Steve Reich and Musicians

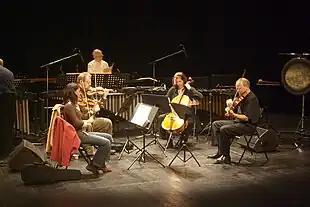
Steve Reich Ensemble playing "Different Trains" (from left to right) Liz Lim-Dutton, violin, Todd Reynolds, violin, Jeanne LeBlanc, cello, Scott Rawls, viola, Russ Hartenberger at the back

Steve Reich and Musicians, sometimes credited as the Steve Reich Ensemble, is a musical ensemble founded and led by the American composer Steve Reich (born 1936). The group has premiered and performed many of Reich's works both nationally and internationally. In 1999, Reich received a Grammy Award for "Best Small Ensemble Performance (With or Without Conductor)" for the ensemble's performance of "Music for 18 Musicians".